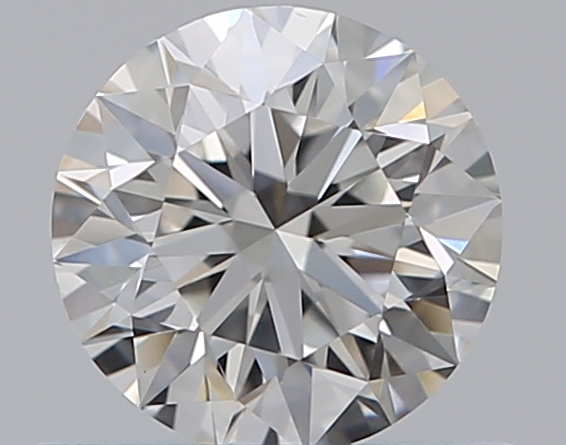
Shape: round
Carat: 0.5
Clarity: VS1
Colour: G
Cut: EX
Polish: EX
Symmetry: EX
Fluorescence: F
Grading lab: GIA
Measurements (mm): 5.04 x 5.07 x 3.17